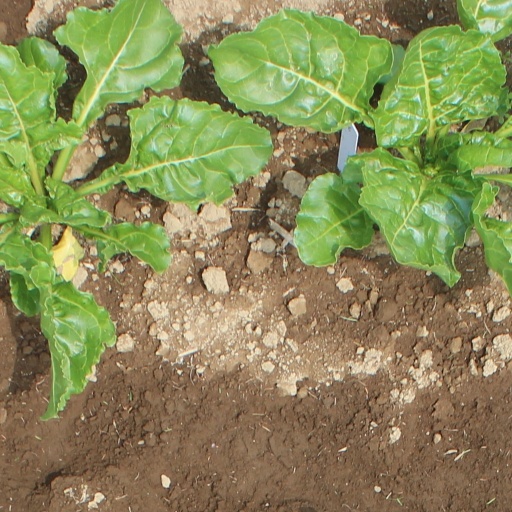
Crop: sugar beet